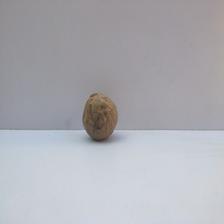
Size: Spoiled